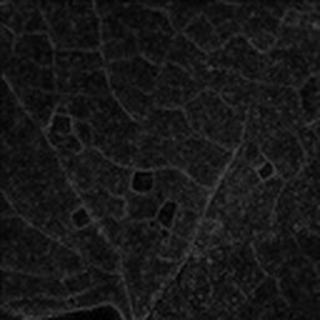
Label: cotton_target_spot